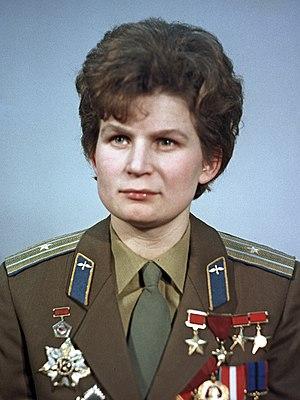
Valentina Tereshkova, Russian cosmonaute, première femme dans l'espace. Italiano: la cosmonauta sovietica Valentina Tereškova, prima donna nello spazio, eroina dell'URSS. Русский: «Валентина Терешкова». Валентина Терешкова - летчик-космонавт, первая женщина-космонавт Земли, Герой Советского Союза. Россия, Москва.